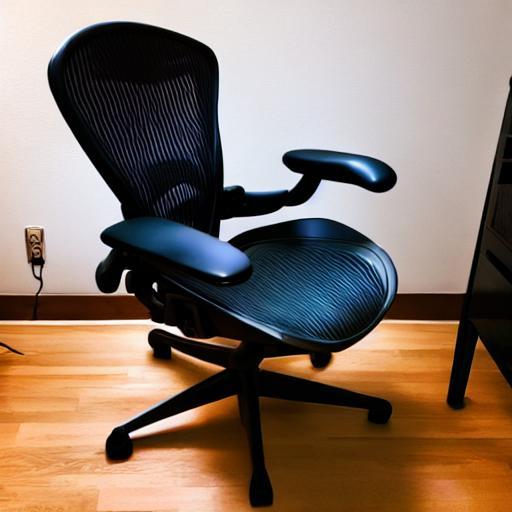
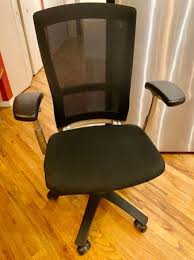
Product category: items_chair
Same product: no